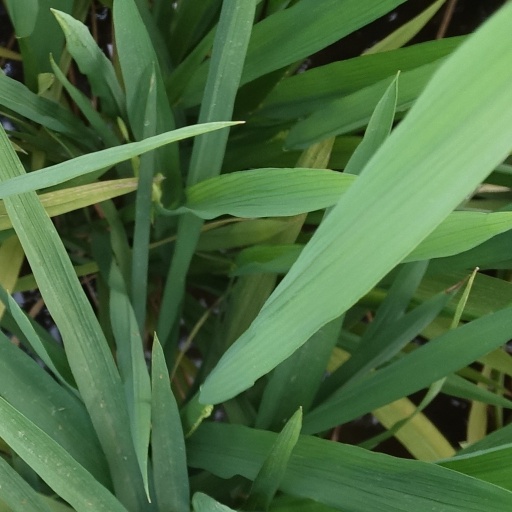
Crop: rice